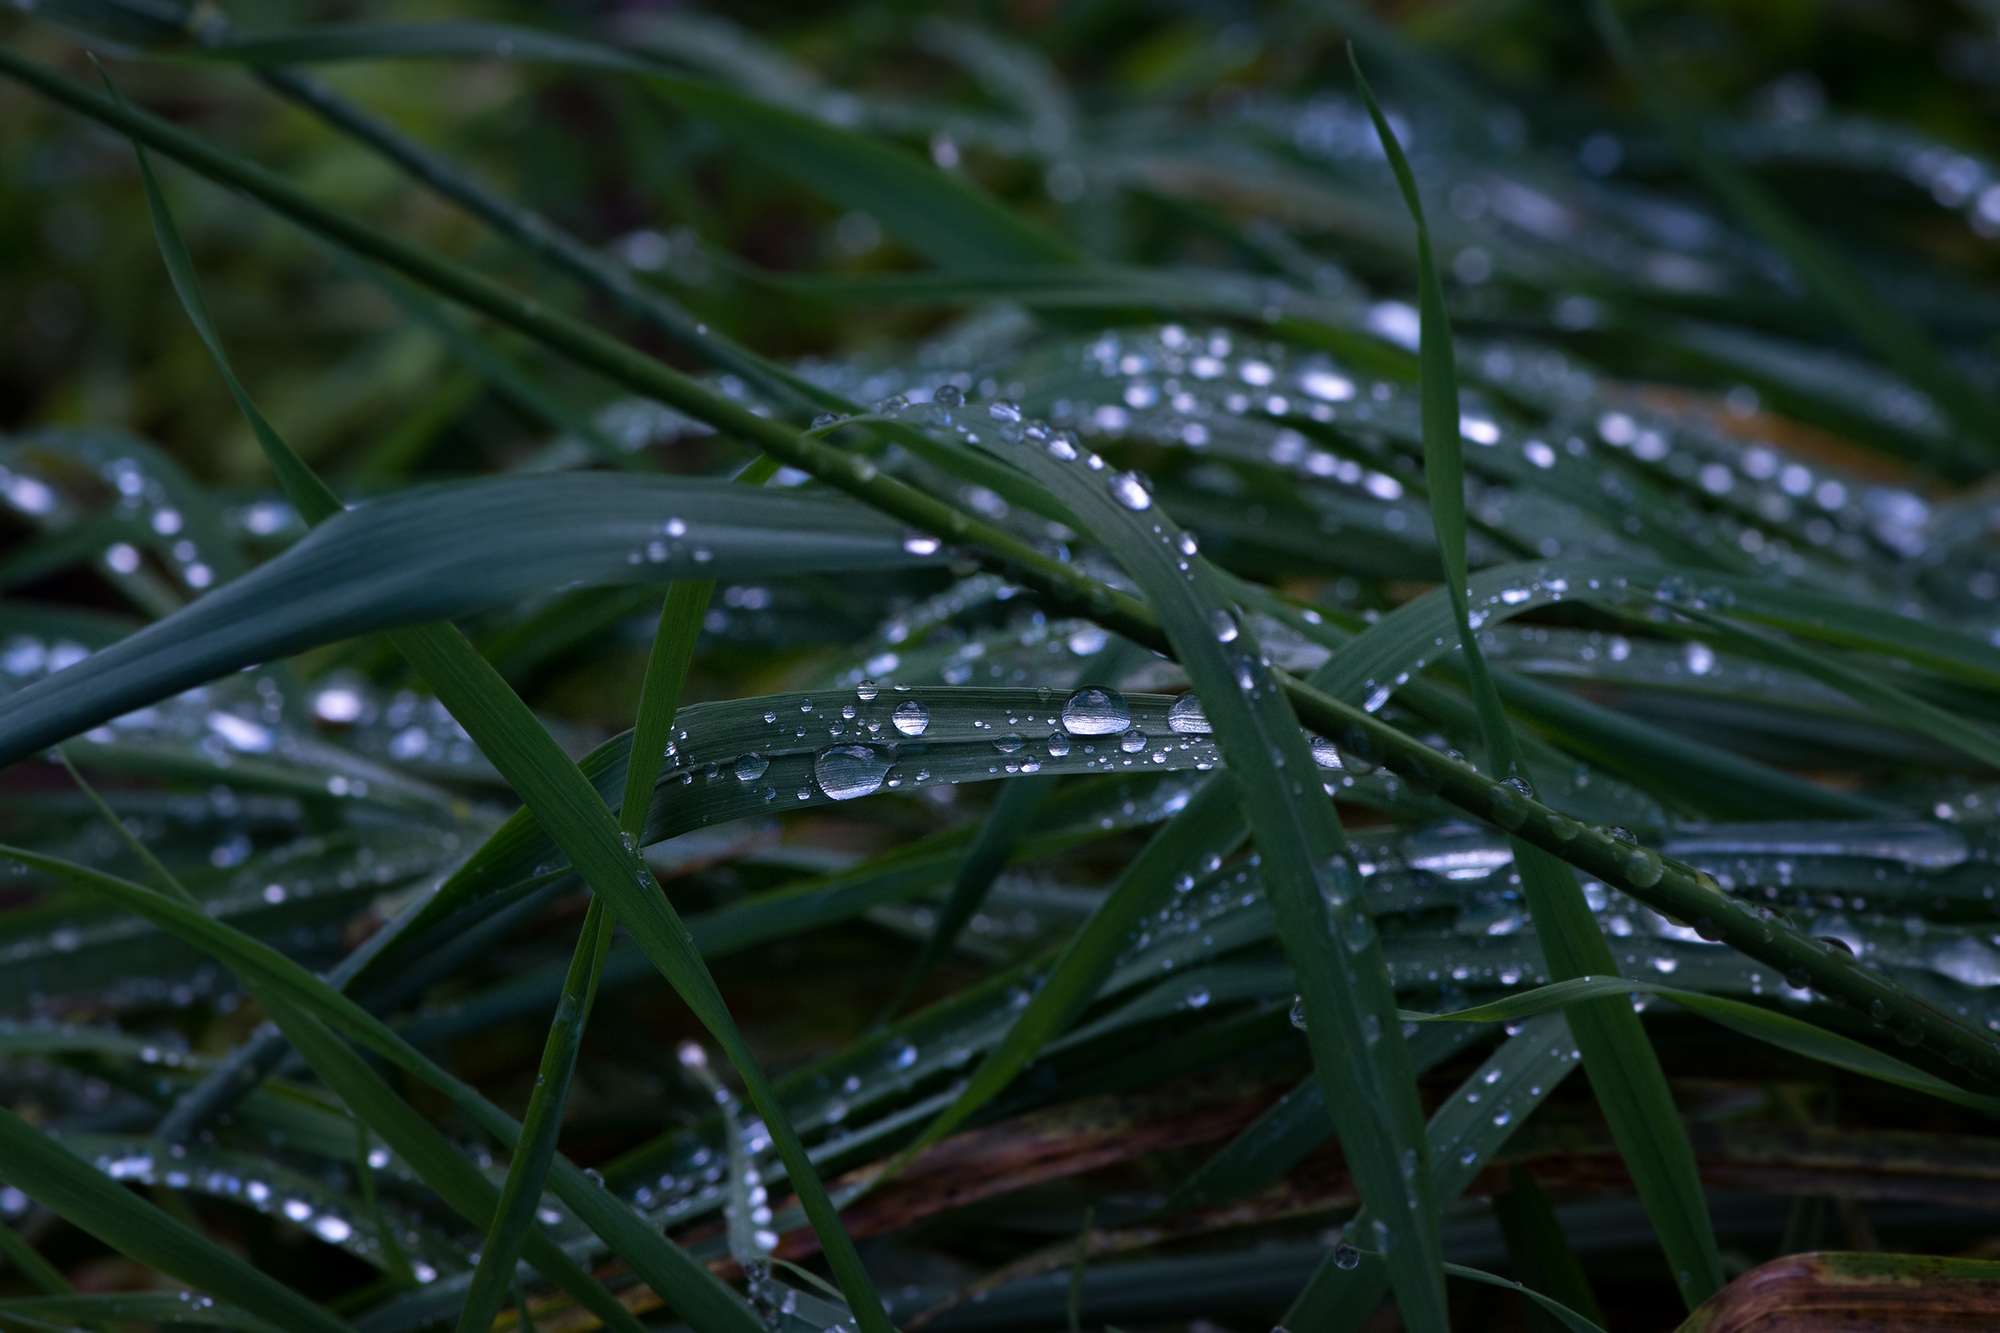
tree, water, nature, grass, branch, cold, drop, dew, plant, lawn, meadow, leaf, flower, raindrop, frost, green, botany, close, flora, drip, close up, dewdrop, drop of water, moisture, grasses, macro photography, rainy weather, grass family, plant stem